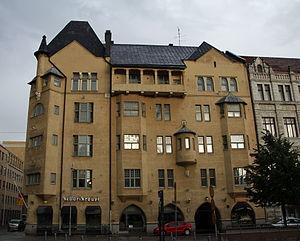
Kaartinkaupunki est un quartier d'Helsinki, la capitale de la Finlande.
Gesellius, Lindgren, Saarinen est un cabinet d'architectes fondé en 1896 par Herman Gesellius, Armas Lindgren et Eliel Saarinen pendant leurs études à Institut polytechnique d'Helsinki.